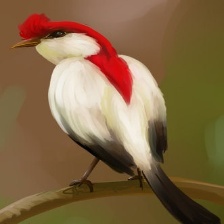
Species: ARARIPE MANAKIN
Scientific name: ANTILOPHIA BOKERMANNI